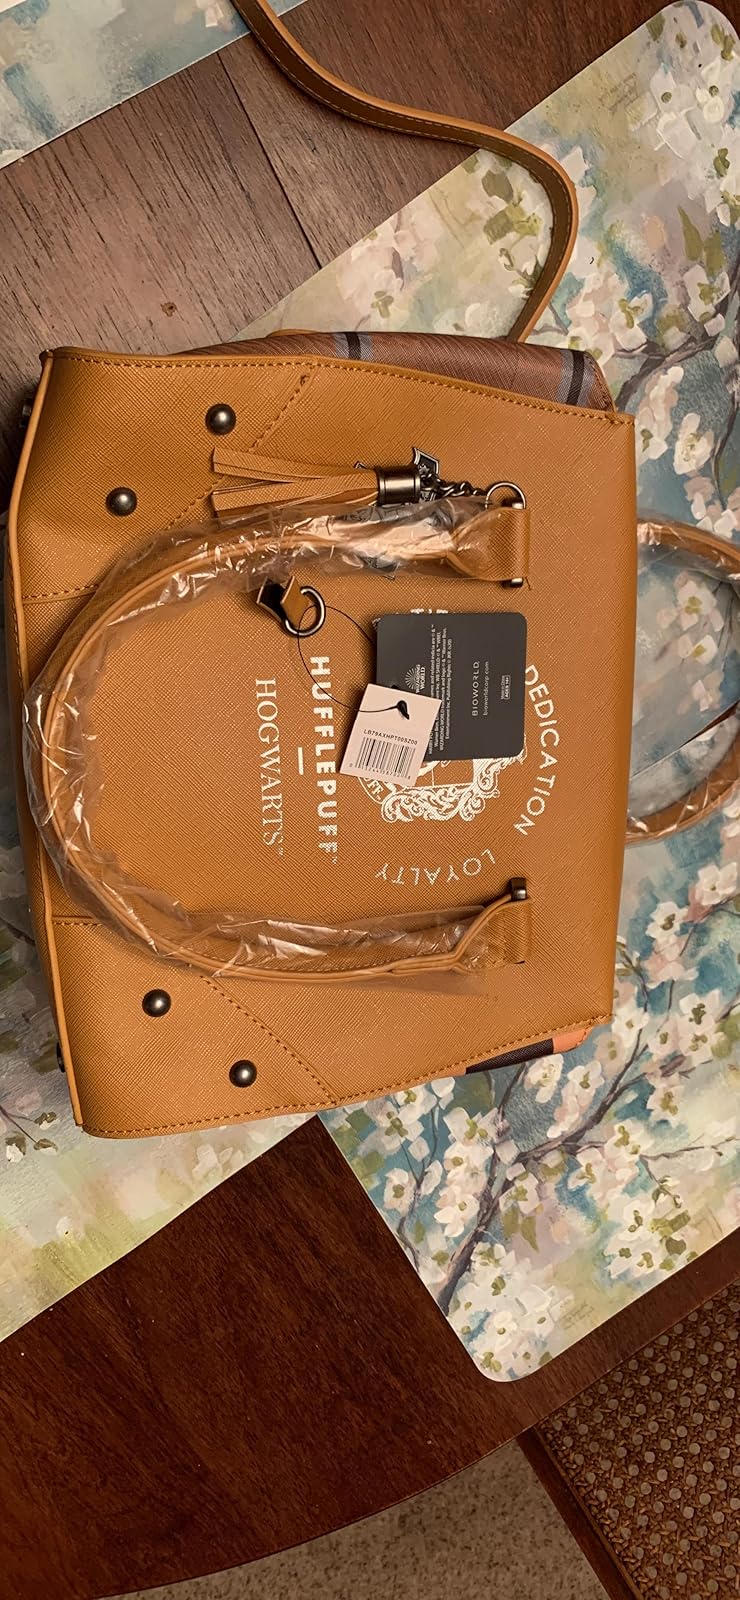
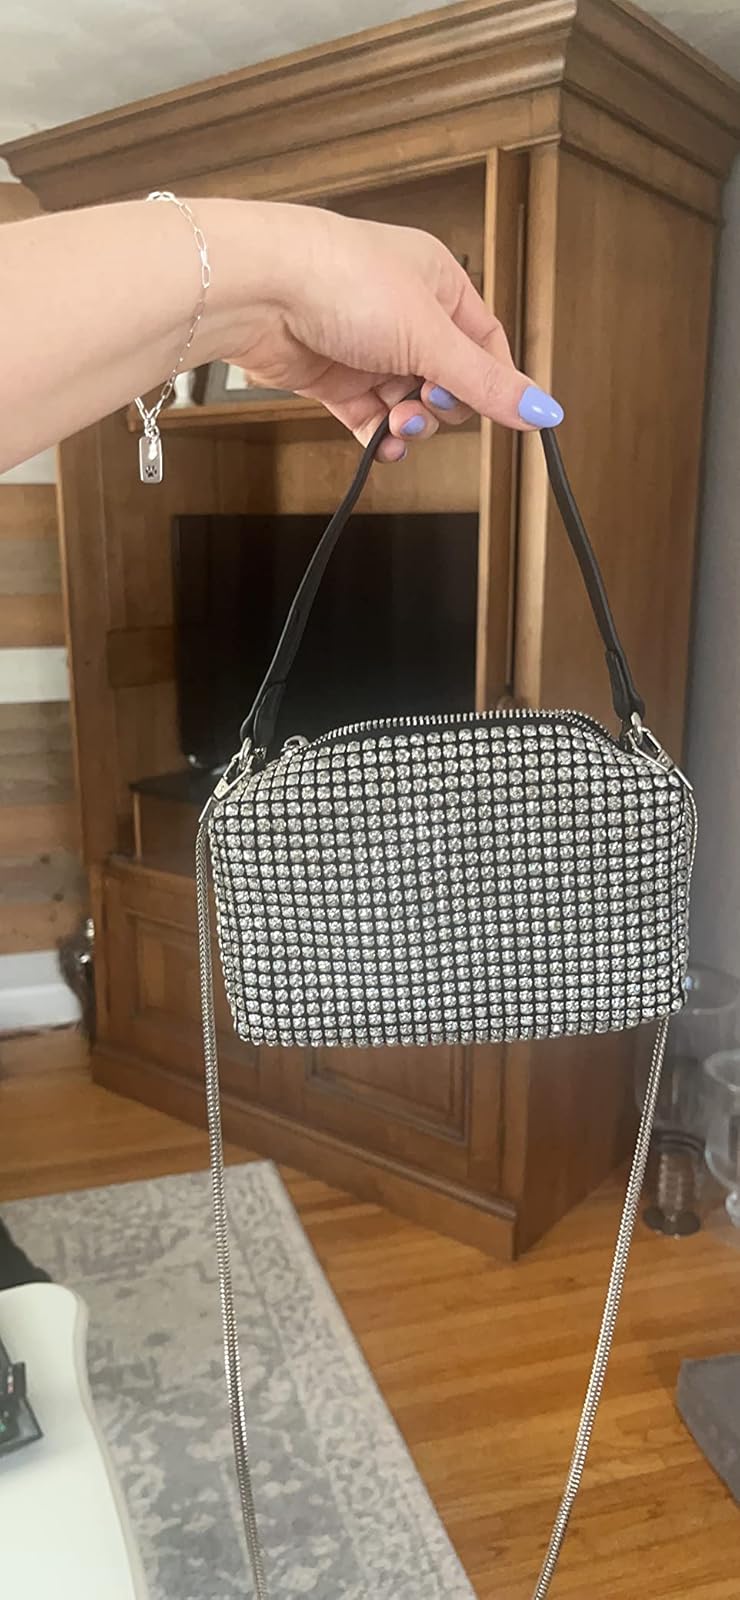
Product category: accessories_handbag
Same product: no